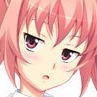
Portrait style: Anime Portrait